New York State Route 240

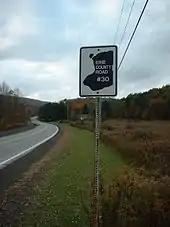
The lone CR 30 shield in Erie County, along NY 240 northbound in the town of Concord

Upon crossing into Erie County and the town of Concord, NY 240 remains county-maintained, now co-designated as unsigned CR 198. Now known as South Vaughn Street, the route proceeds northwest, intersecting with the eastern terminus of CR 62 (Cattaraugus Road). After this junction, NY 240 and CR 198 wind northeast through Concord as a two-lane rural road. The route bends northward, entering the village of Springville, where it intersects with NY 39 (East Main Street / Creek Road). After Springville, NY 240 and CR 198 re-enter the town of Concord, returning the two-lane rural roadway it was prior to entering Springville. Intersecting with the eastern terminus of CR 412 (North Street), the routes continue north through Concord, intersecting with CR 410 (Middle Road).